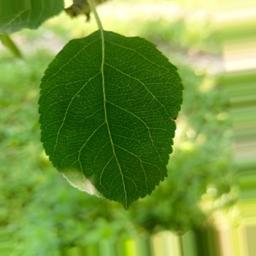
Label: Healthy